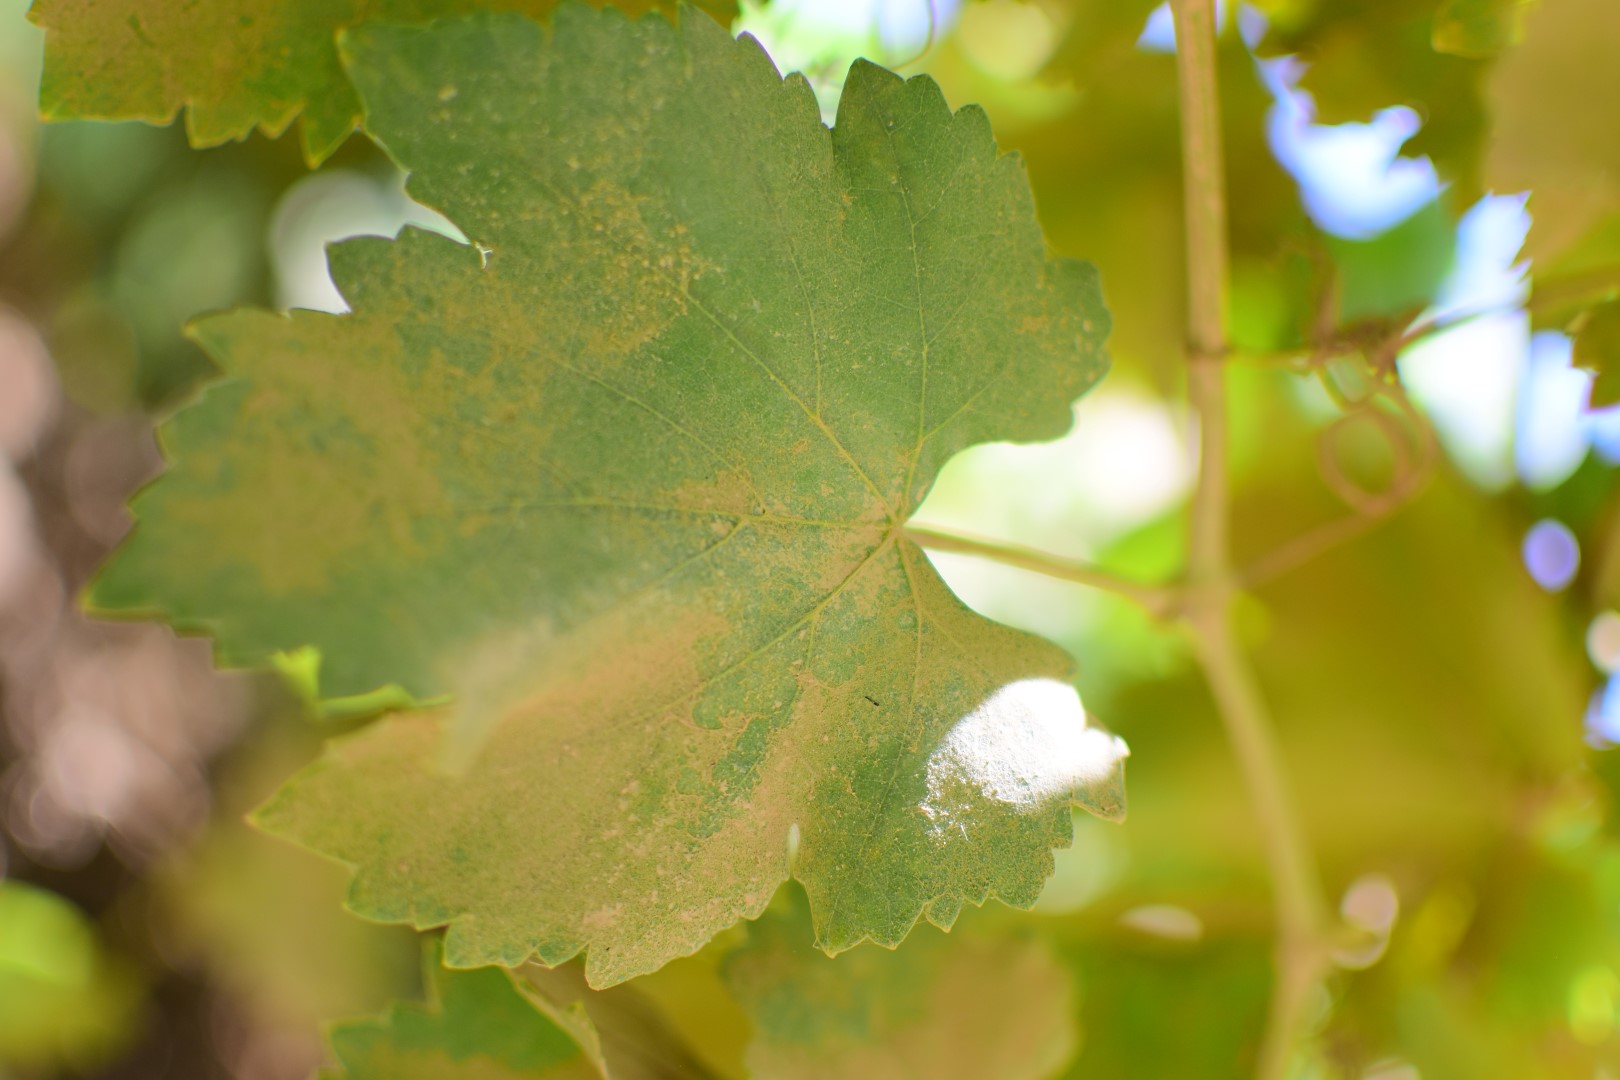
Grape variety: Frinsi